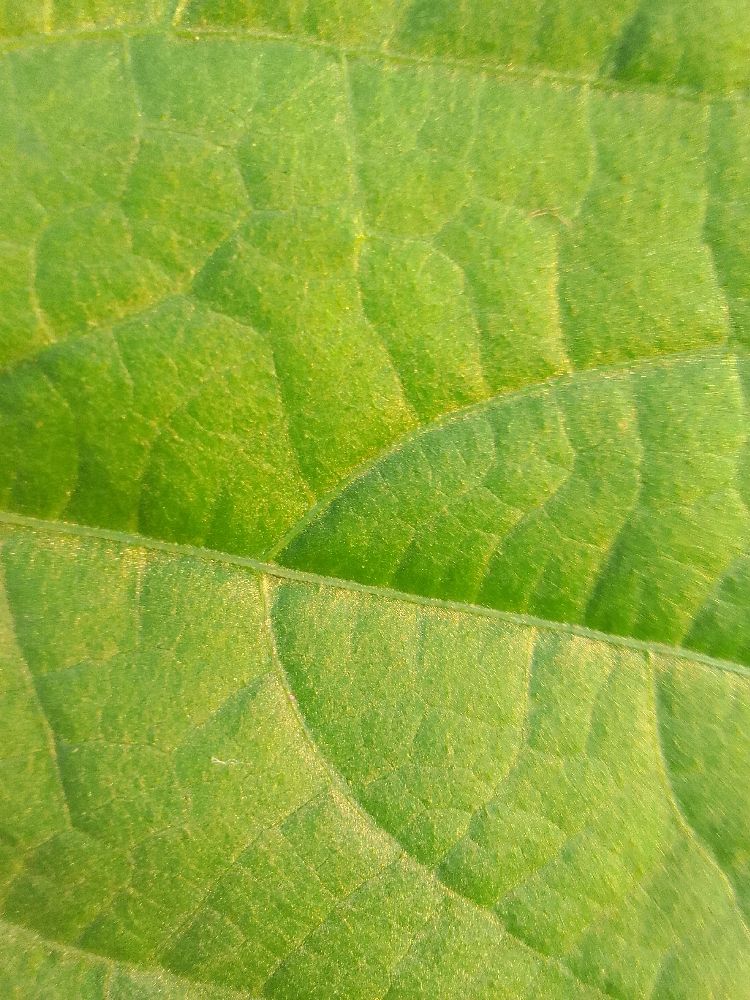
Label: healthy